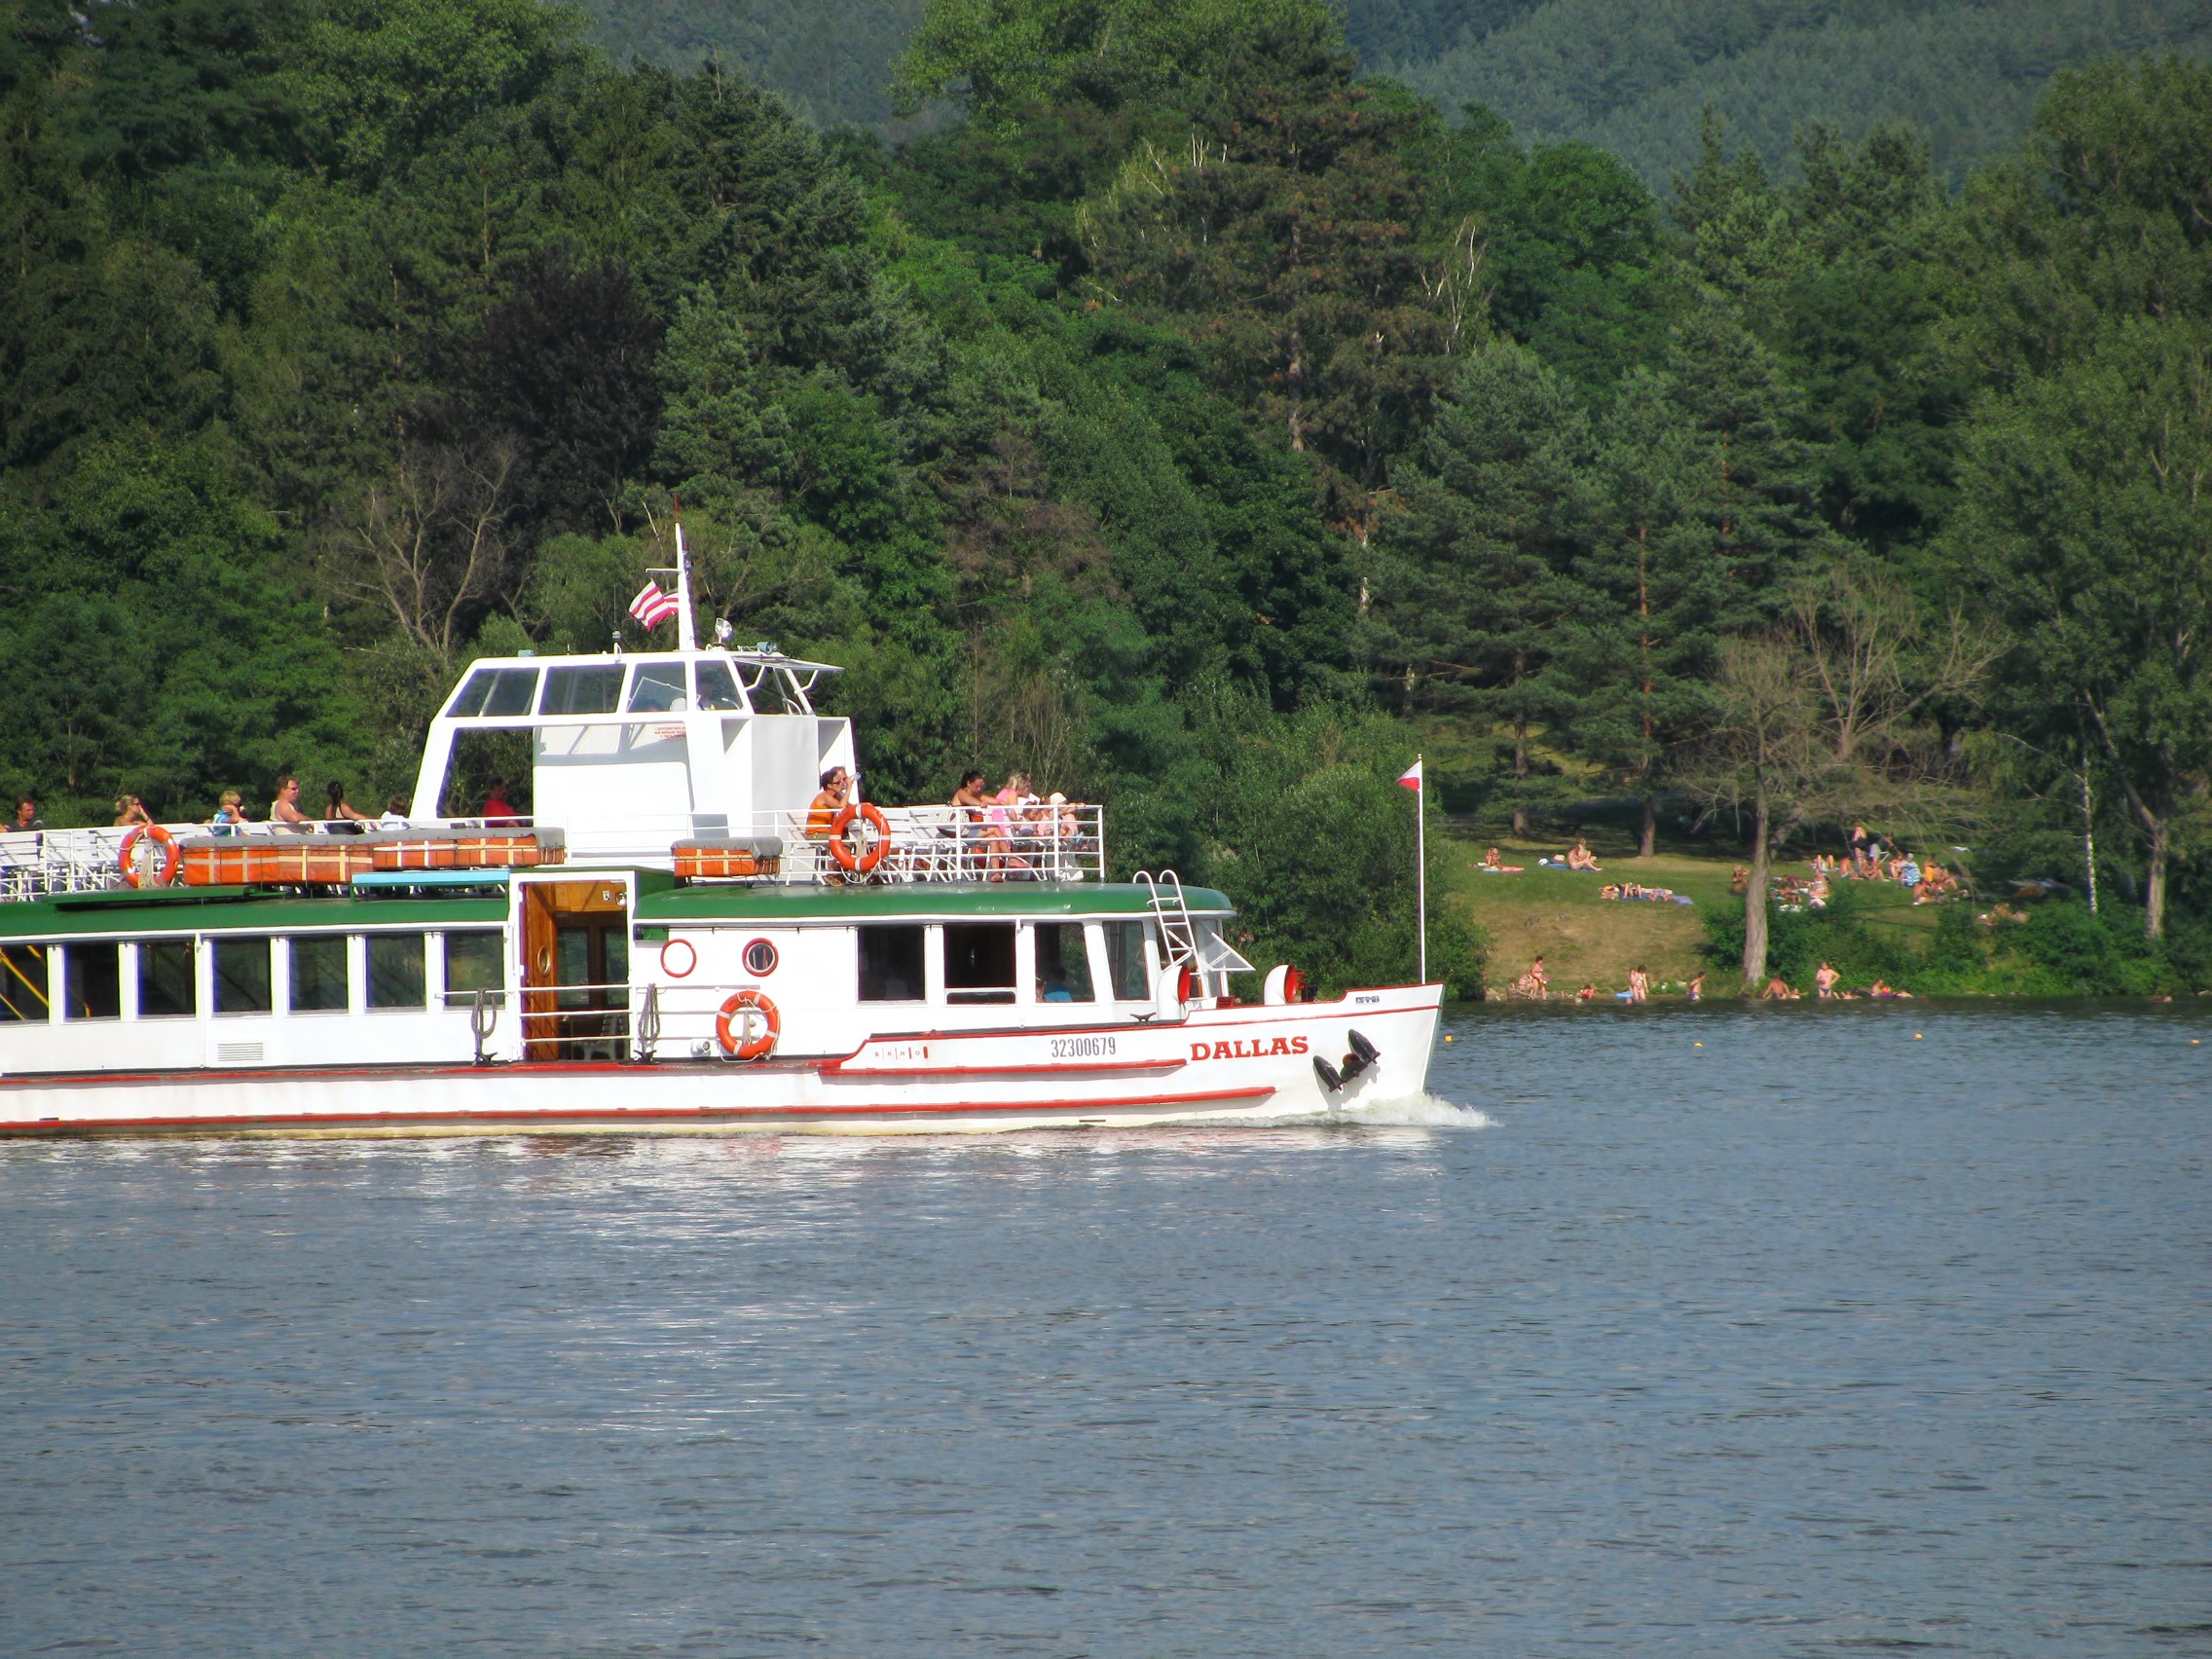
sea, water, forest, wood, boat, lake, river, ship, summer, vacation, recreation, vehicle, reservoir, tourism, cargo ship, waterway, ferry, boating, channel, watercraft, steamboat, brno, lakescape, passenger ship, prigl